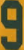
Number: 9